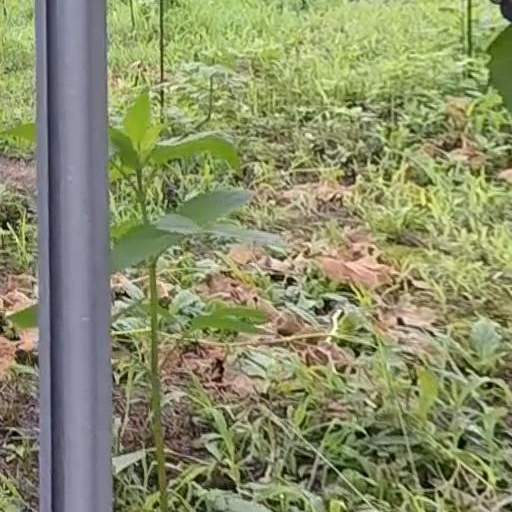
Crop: grape